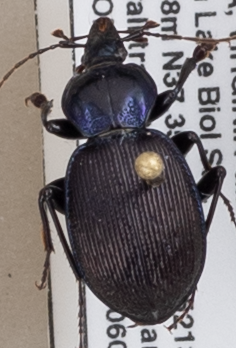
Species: Sphaeroderus stenostomus lecontei
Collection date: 2018-06-05
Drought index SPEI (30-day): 0.552
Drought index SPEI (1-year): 0.47
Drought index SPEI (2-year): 0.63